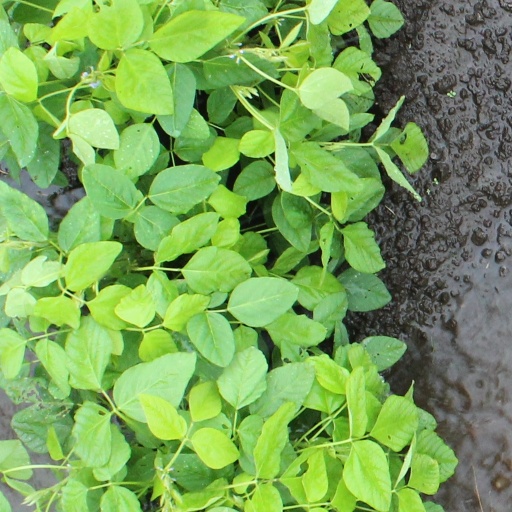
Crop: soybean